Kırkpınar

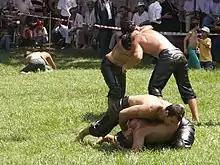
Oil wrestling tournament in Istanbul

Kırkpınar (Turkish for "forty springs") is a Turkish oil wrestling (yağlı güreş) tournament where pehlivans (wrestlers) compete for three days. It is held annually, usually in late June, near Edirne, Turkey since 1360. In the finals held on the last day, the first, second and third winners of each category are determined. During the tournament, also the Kırkpınar Festival is organized.